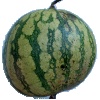
Label: Watermelon 1